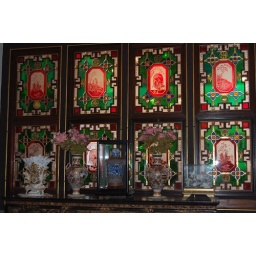
Stained glass in the dining room of the Cheong Fat Tze Mansion